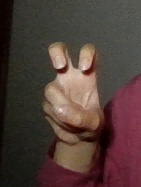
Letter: toot